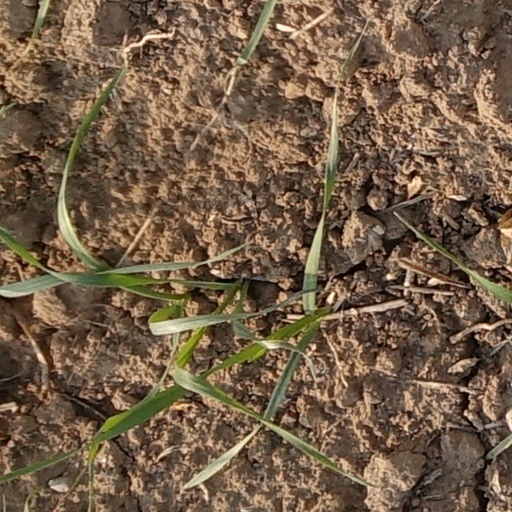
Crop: wheat